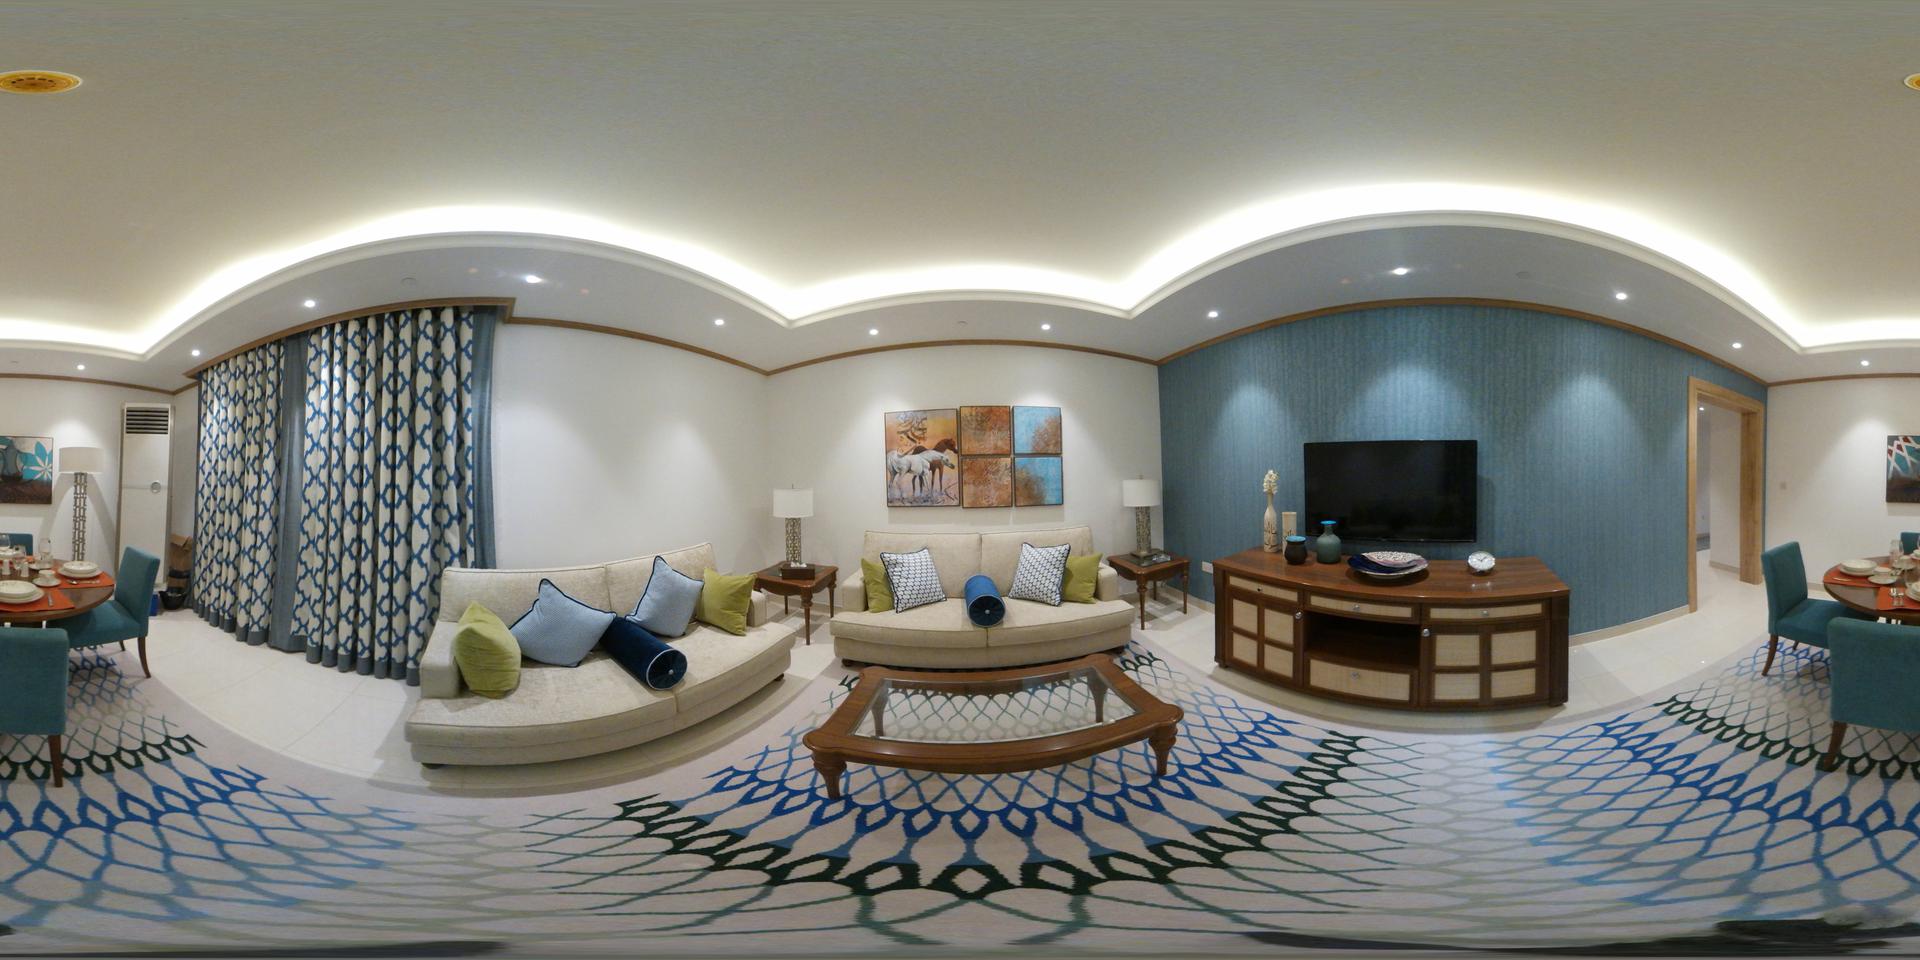
Referred object: the tall white air purifier next to the curtains

Referred object: the flat-screen TV